Patience (opera)

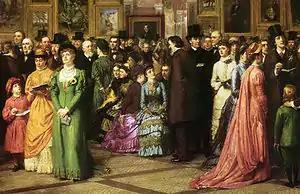
Aesthetic dress (left and right) contrasted with 'fashionable attire' (centre), 1881

Although a satire of the aesthetic movement is dated today, fads and hero-worship are evergreen, and "Gilbert's pen was rarely sharper than when he invented Reginald Bunthorne". Gilbert originally conceived "Patience" as a tale of rivalry between two curates and of the doting women who attended upon them. The plot and even some of the dialogue were lifted straight out of Gilbert's Bab Ballad "The Rival Curates". While writing the libretto, however, Gilbert took note of the criticism he had received for his very mild satire of a clergyman in "The Sorcerer", and looked about for an alternative pair of rivals. Some remnants of the Bab Ballad version do survive in the final text of "Patience." Lady Jane advises Bunthorne to tell Grosvenor: "Your style is much too sanctified – your cut is too canonical!" Later, Grosvenor agrees to change his lifestyle by saying, "I do it on compulsion!" – the very words used by the Reverend Hopley Porter in the Bab Ballad. Gilbert's selection of aesthetic poet rivals proved to be a fertile subject for topsy-turvy treatment. He both mocks and joins in Buchanan's criticism of what the latter calls the poetic "affectations" of the "fleshly school" – their use of archaic terminology, archaic rhymes, the refrain, and especially their "habit of accenting the last syllable in words which in ordinary speech are accented on the penultimate." All of these poetic devices or "mediaevalism's affectations", as Bunthorne calls them, are parodied in "Patience". For example, accenting the last syllable of "lily" and rhyming it with "die" parodies two of these devices at once.